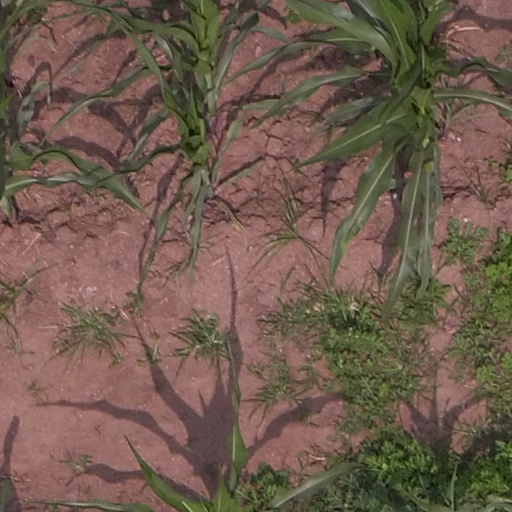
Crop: maize; corn